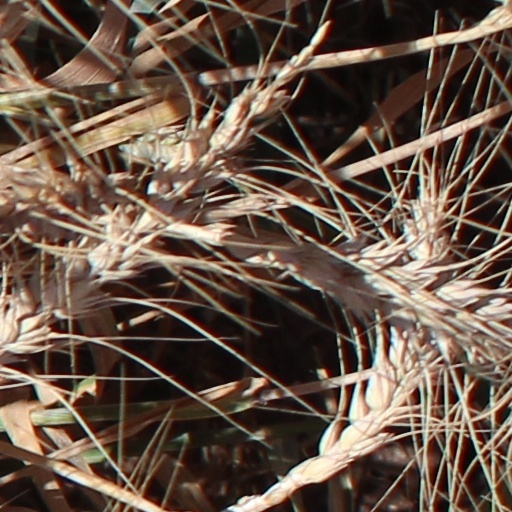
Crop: wheat